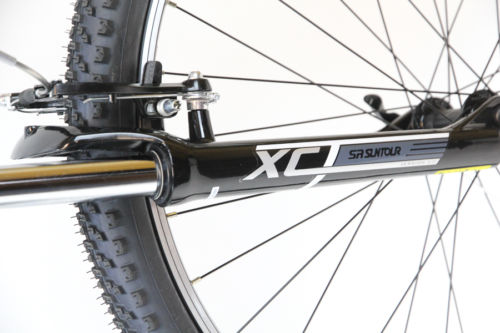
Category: bicycle